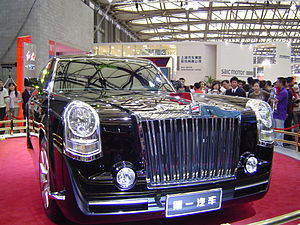
Hongqi / Billeder
Hongqi er et bilmærke produceret af Kinas største bilfabrikant, FAW Group Corporation som under dette varemærke blandt andet har fremstillet en licenskopi af Audi 100 C3.